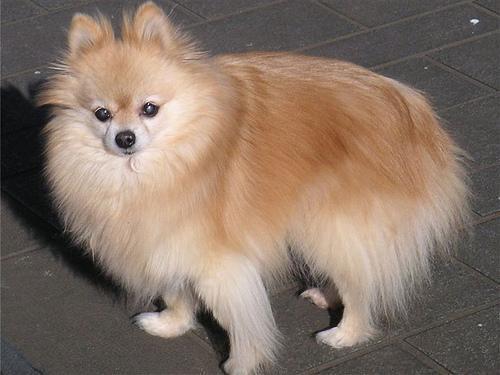
Pomeranian